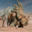
Label: dinosaur